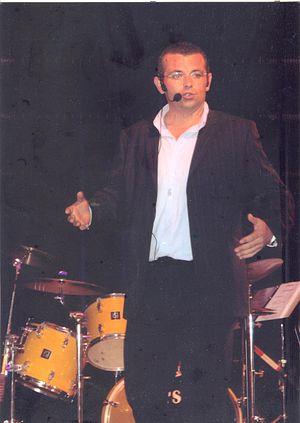
Eric Collado dans son spectacle ""Kantuveu Tupeu"""
Éric Collado né le 17 juillet 1963 à Marseille est un comédien et humoriste français.